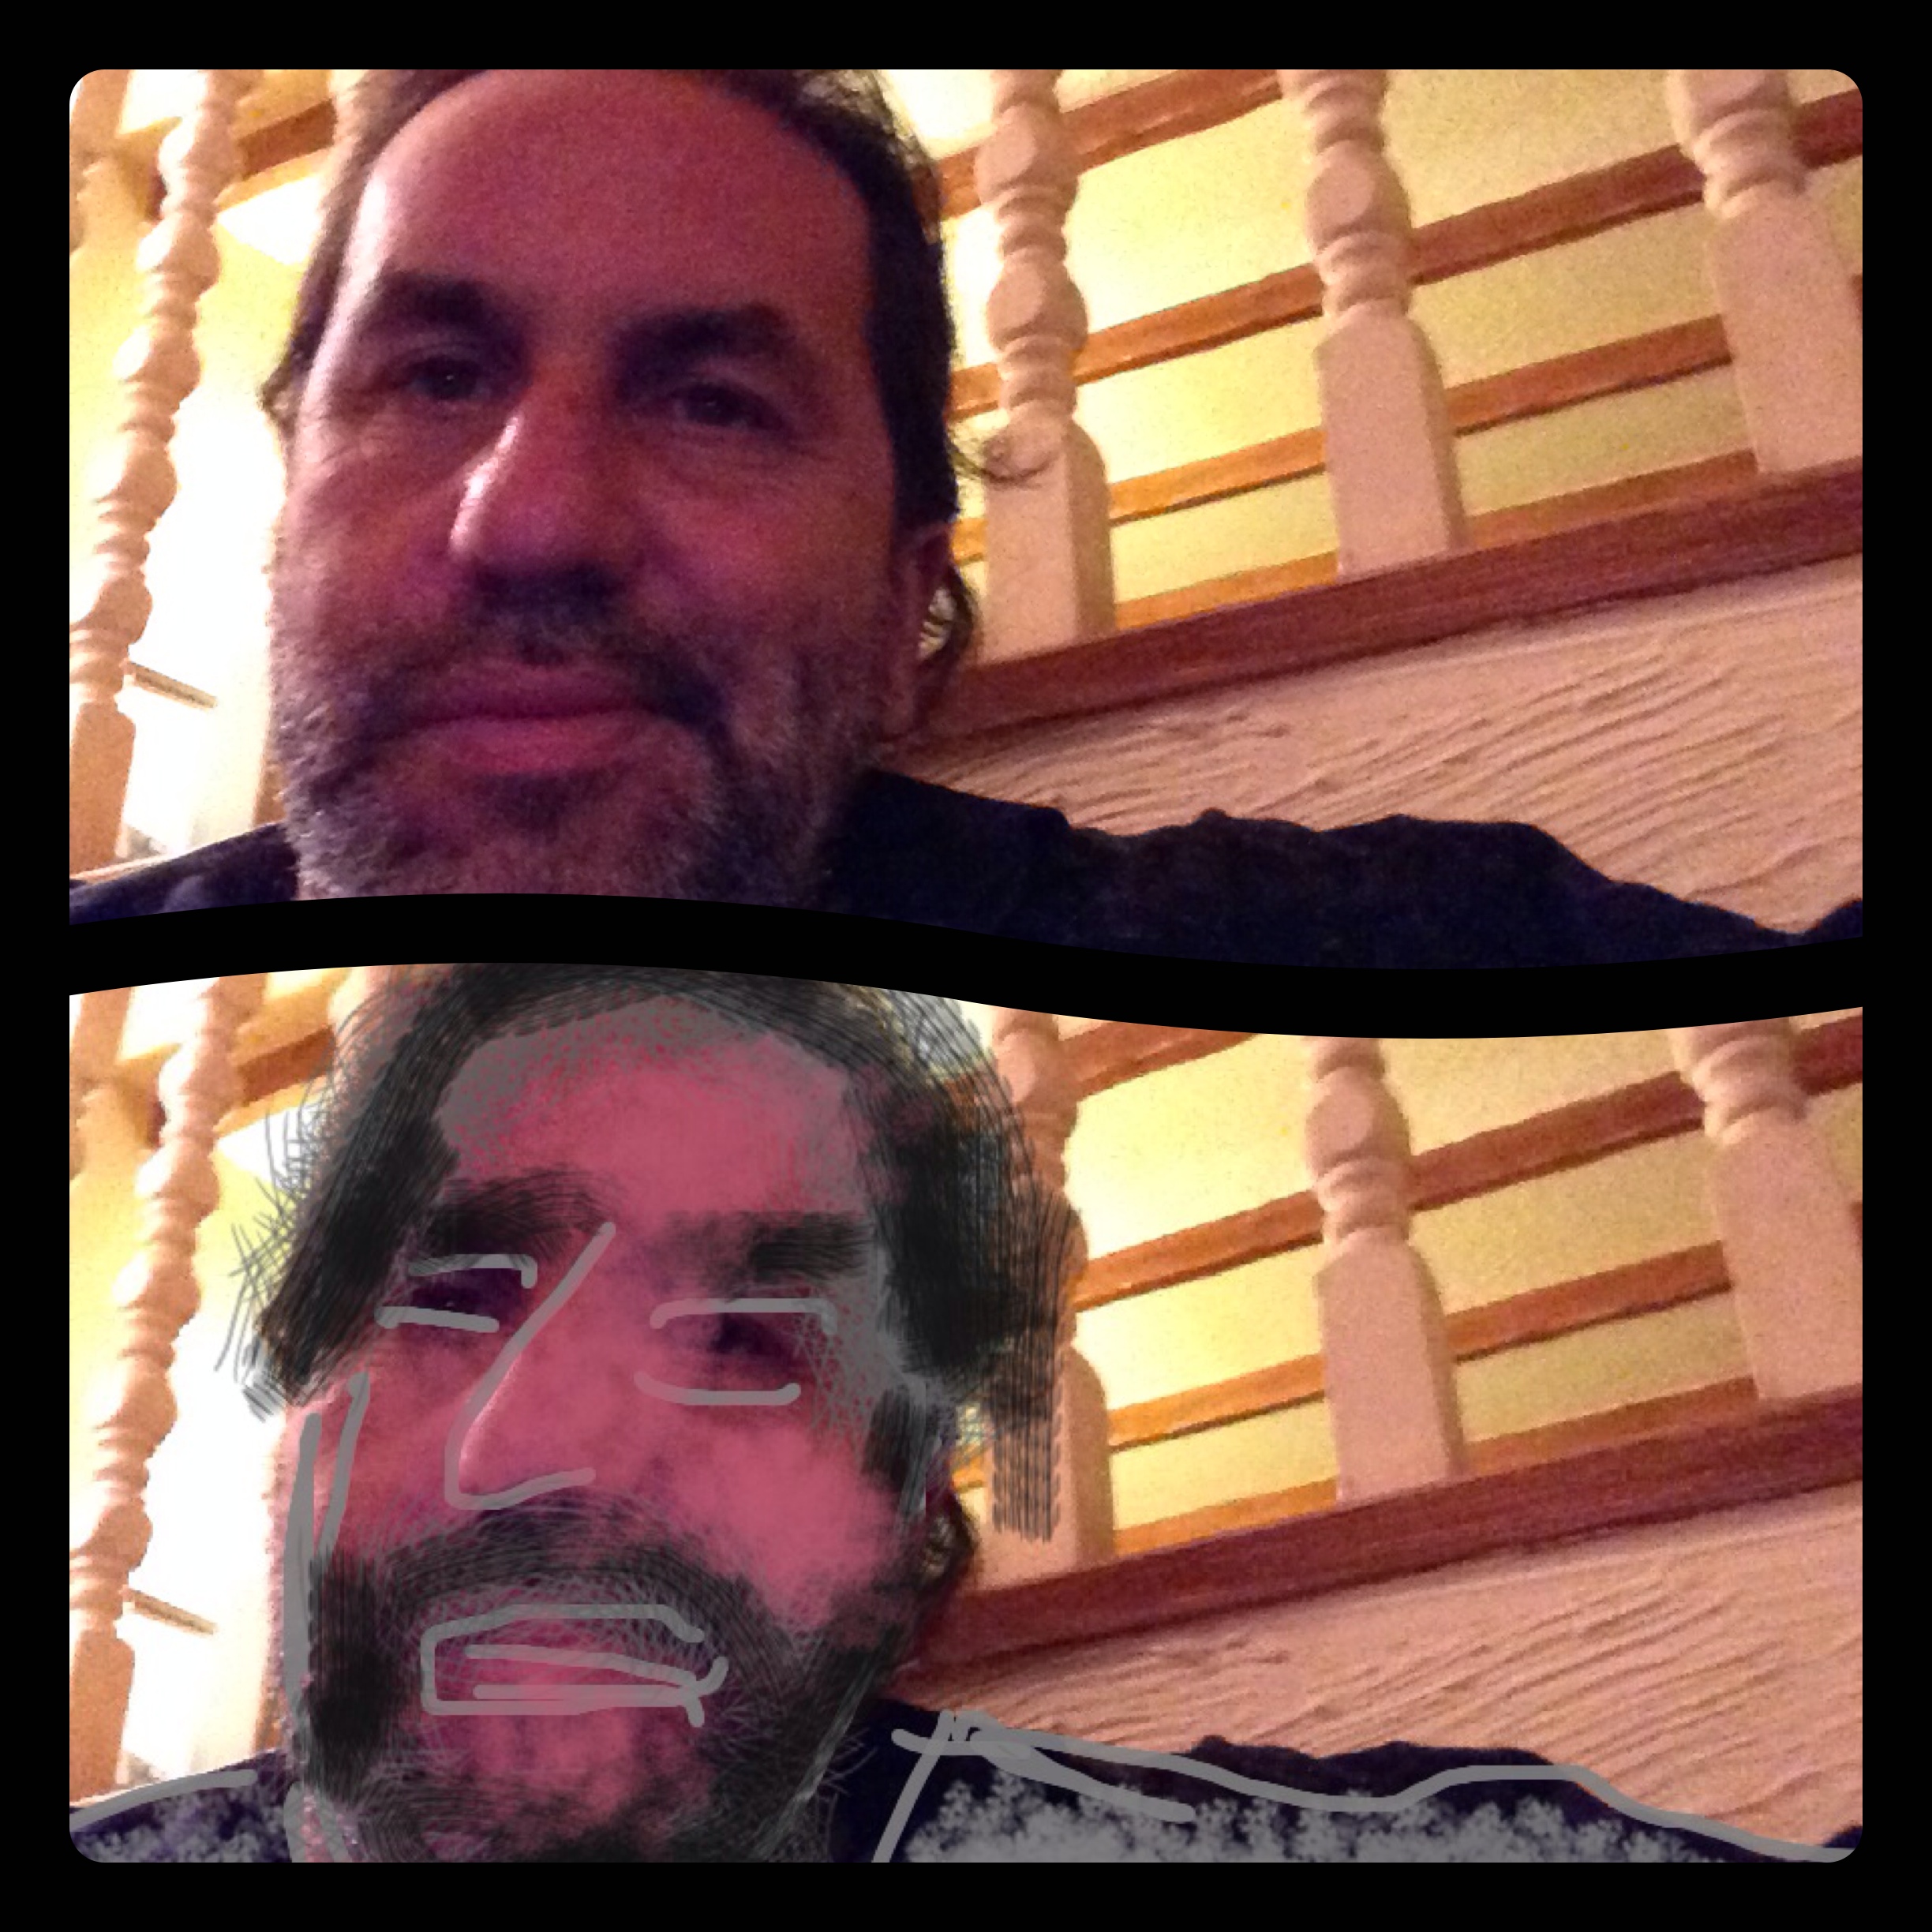
person, hair, beard, selfie, dailycreate, diptic, dipticapp, tdc667, screenshot, facial hair